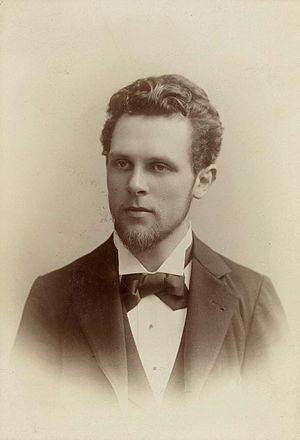
Photographie de Joseph Jongen